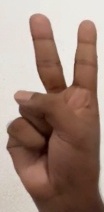
ASL sign: 2